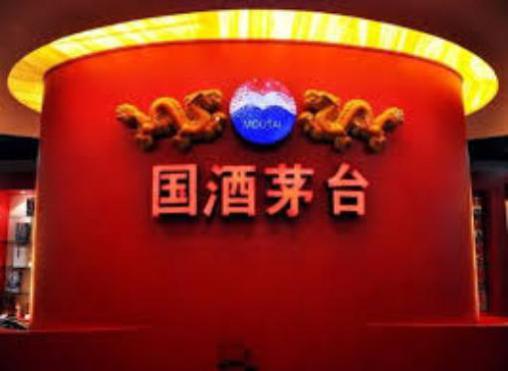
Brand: moutai
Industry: Food